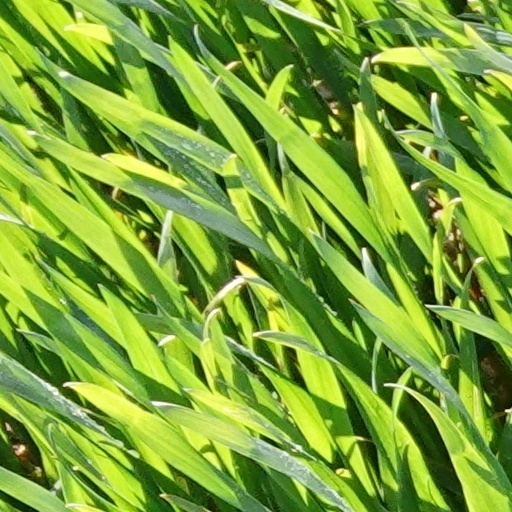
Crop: wheat